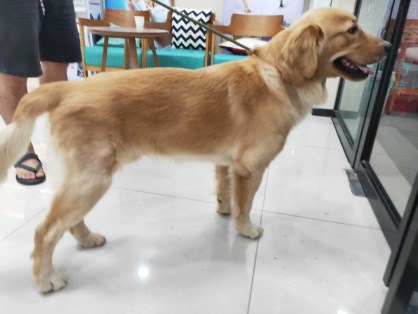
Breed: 5355-n000126-golden_retriever